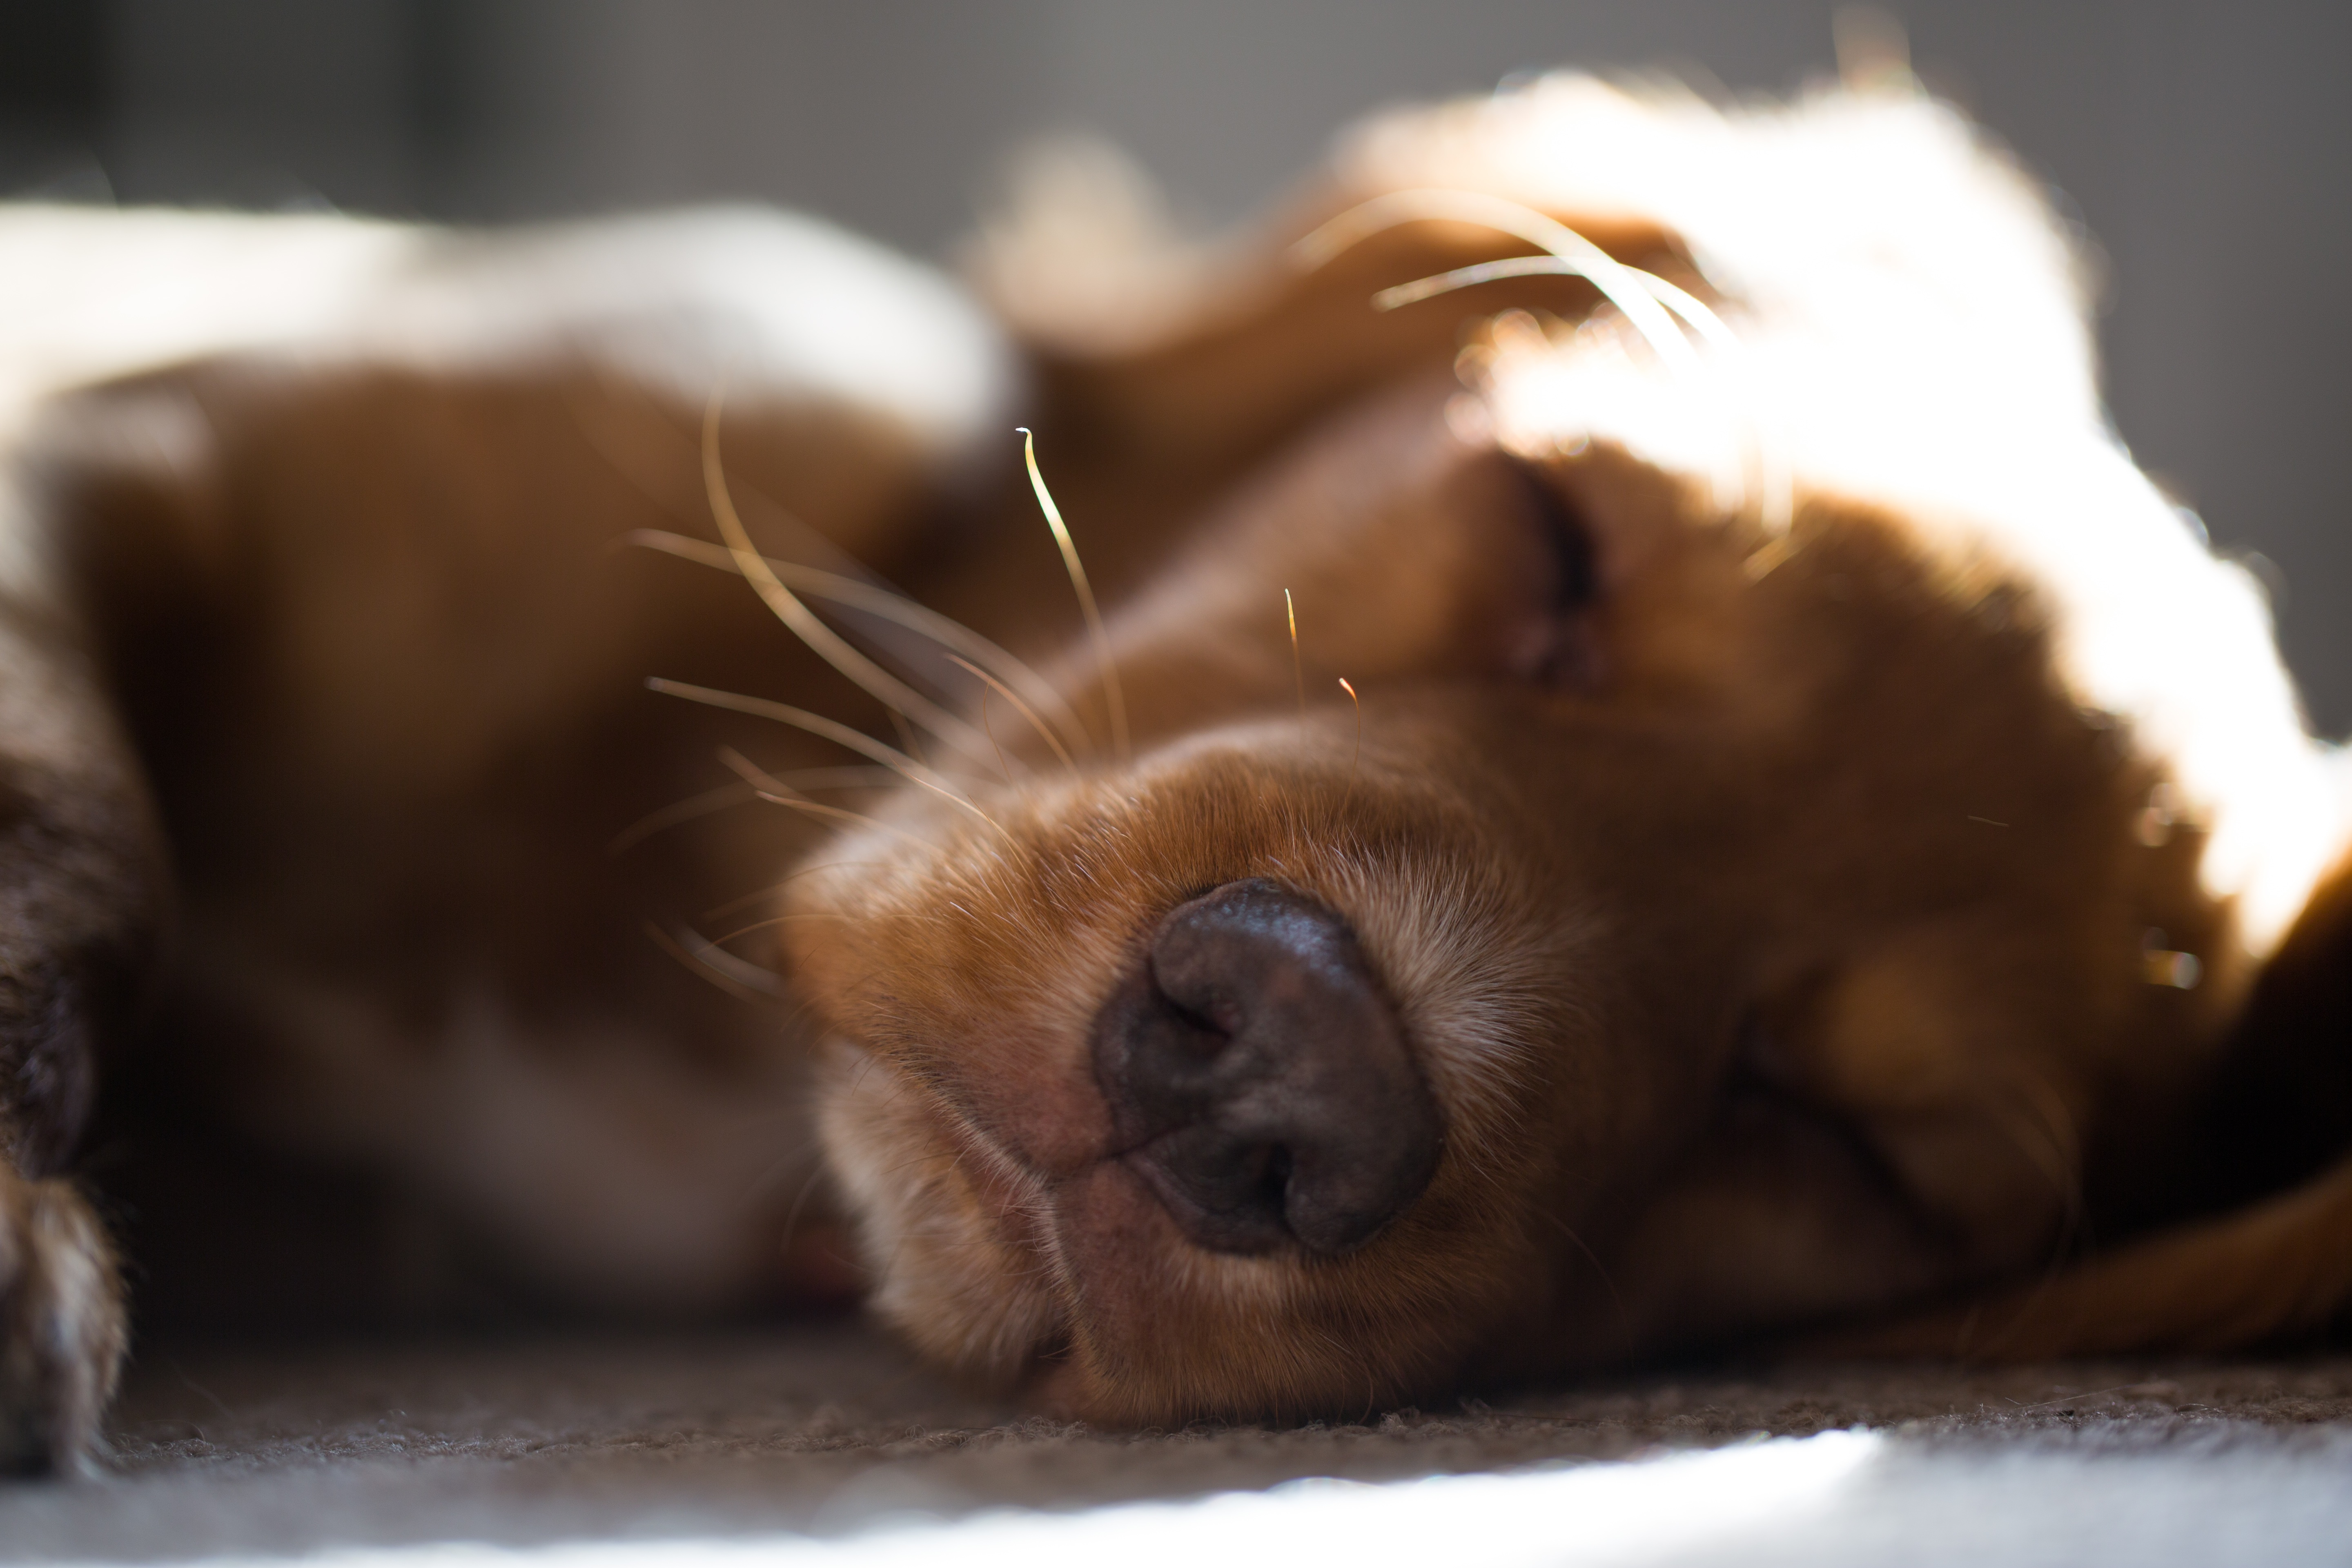
puppy, dog, mammal, nose, whiskers, golden retriever, snout, eye, skin, vertebrate, dog like mammal, dog breed group